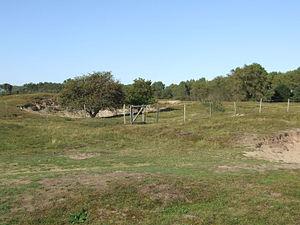
Zuydcoote est une commune française située dans le département du Nord, en région Hauts-de-France.
La dune fossile de Ghyvelde, appelée aussi la dune aux pins est l'une des dunes de Flandres qui a été acquise par le Conservatoire de l'espace littoral et des rivages lacustres pour une superficie de 112 ha.